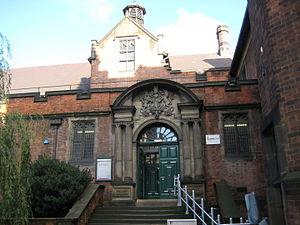
Cette liste des musées du Tyne and Wear, Angleterre contient des musées qui sont définis dans ce contexte comme des institutions qui recueillent et soignent des objets d'intérêt culturel, artistique, scientifique ou historique. leurs collections ou expositions connexes disponibles pour la consultation publique. Sont également inclus les galeries d'art à but non lucratif et les galeries d'art universitaires. Les musées qui n'existent que dans le cyberespace ne sont pas inclus.